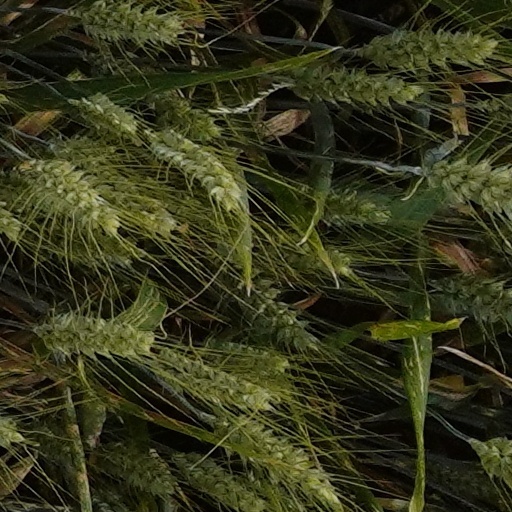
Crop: wheat